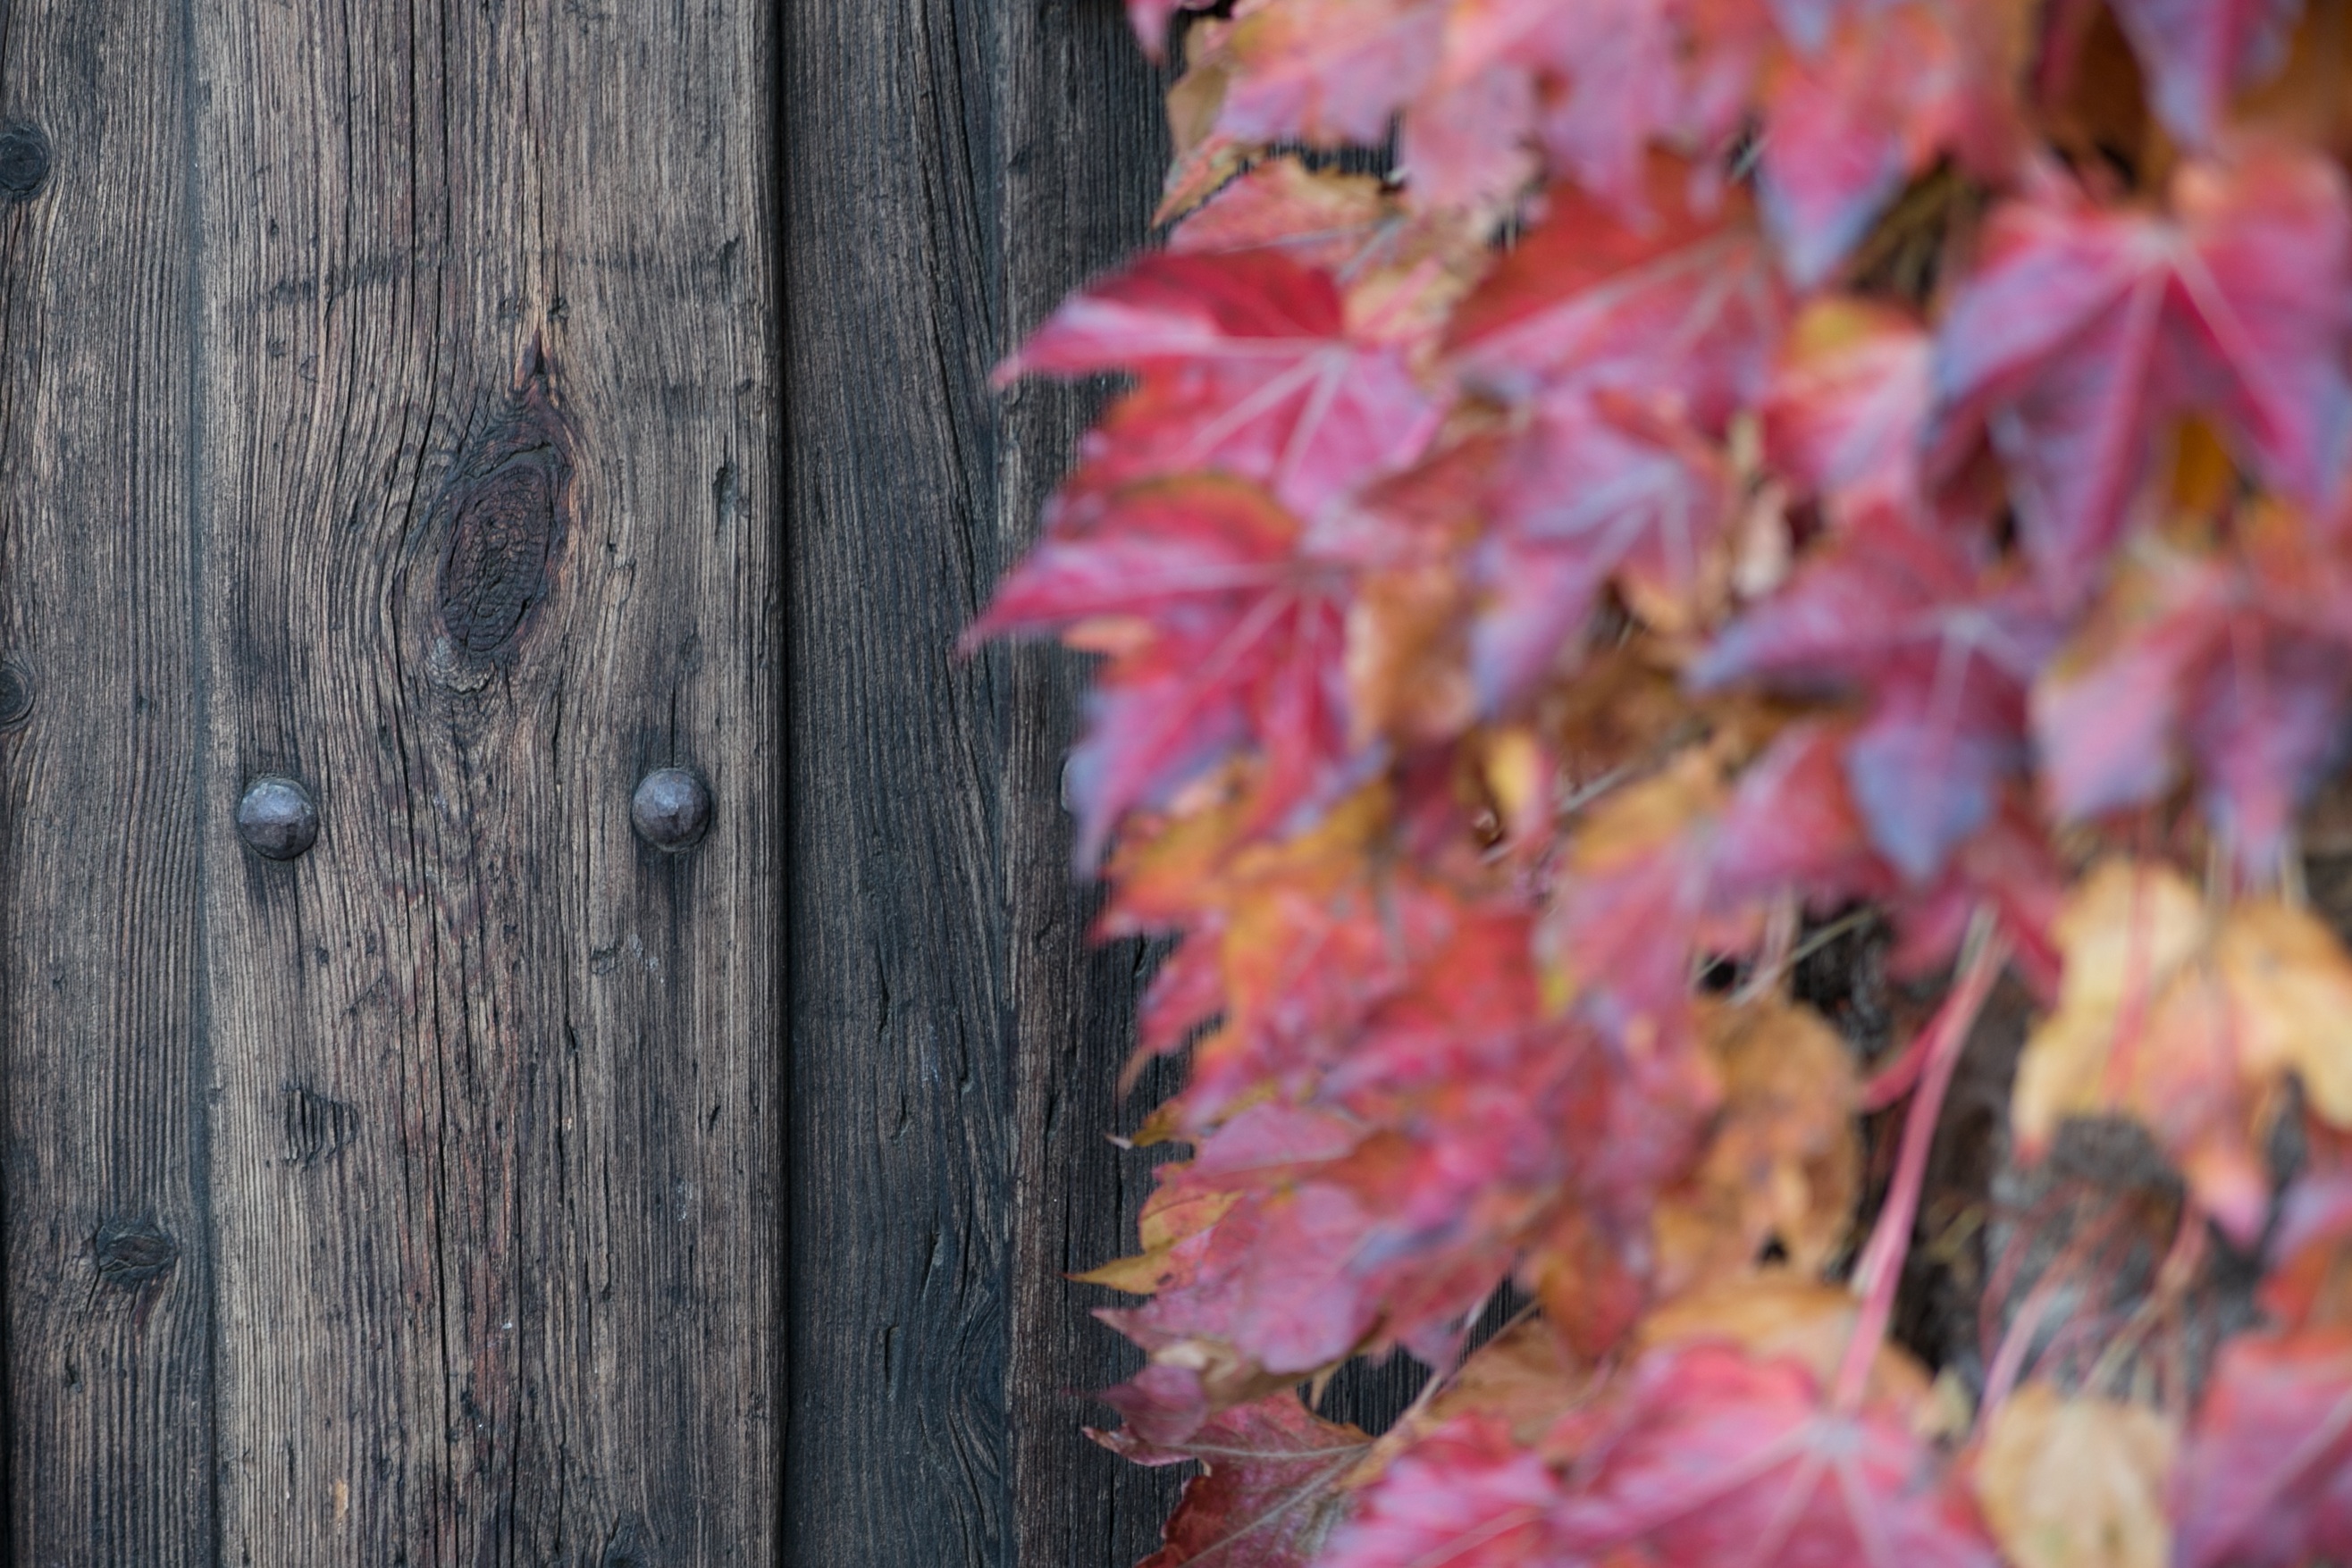
tree, branch, plant, leaf, flower, spring, red, color, autumn, pink, flora, season, maple tree, maple leaf, flowering plant, woody plant, land plant